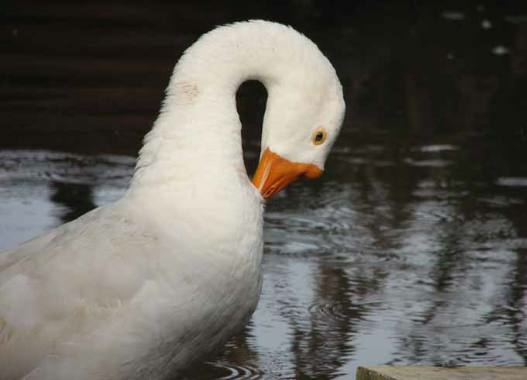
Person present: No